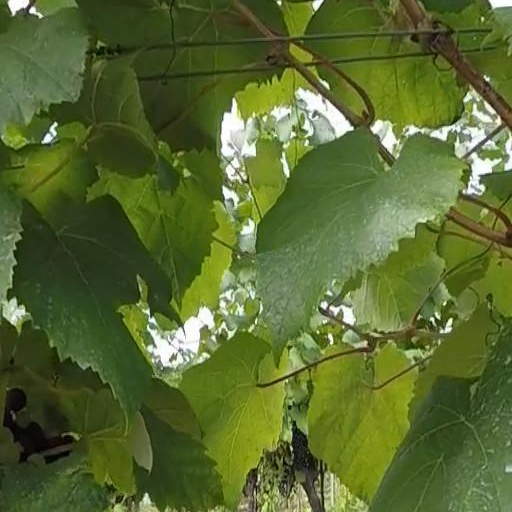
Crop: grape